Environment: real
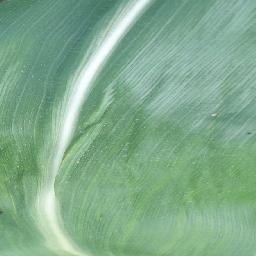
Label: healthy